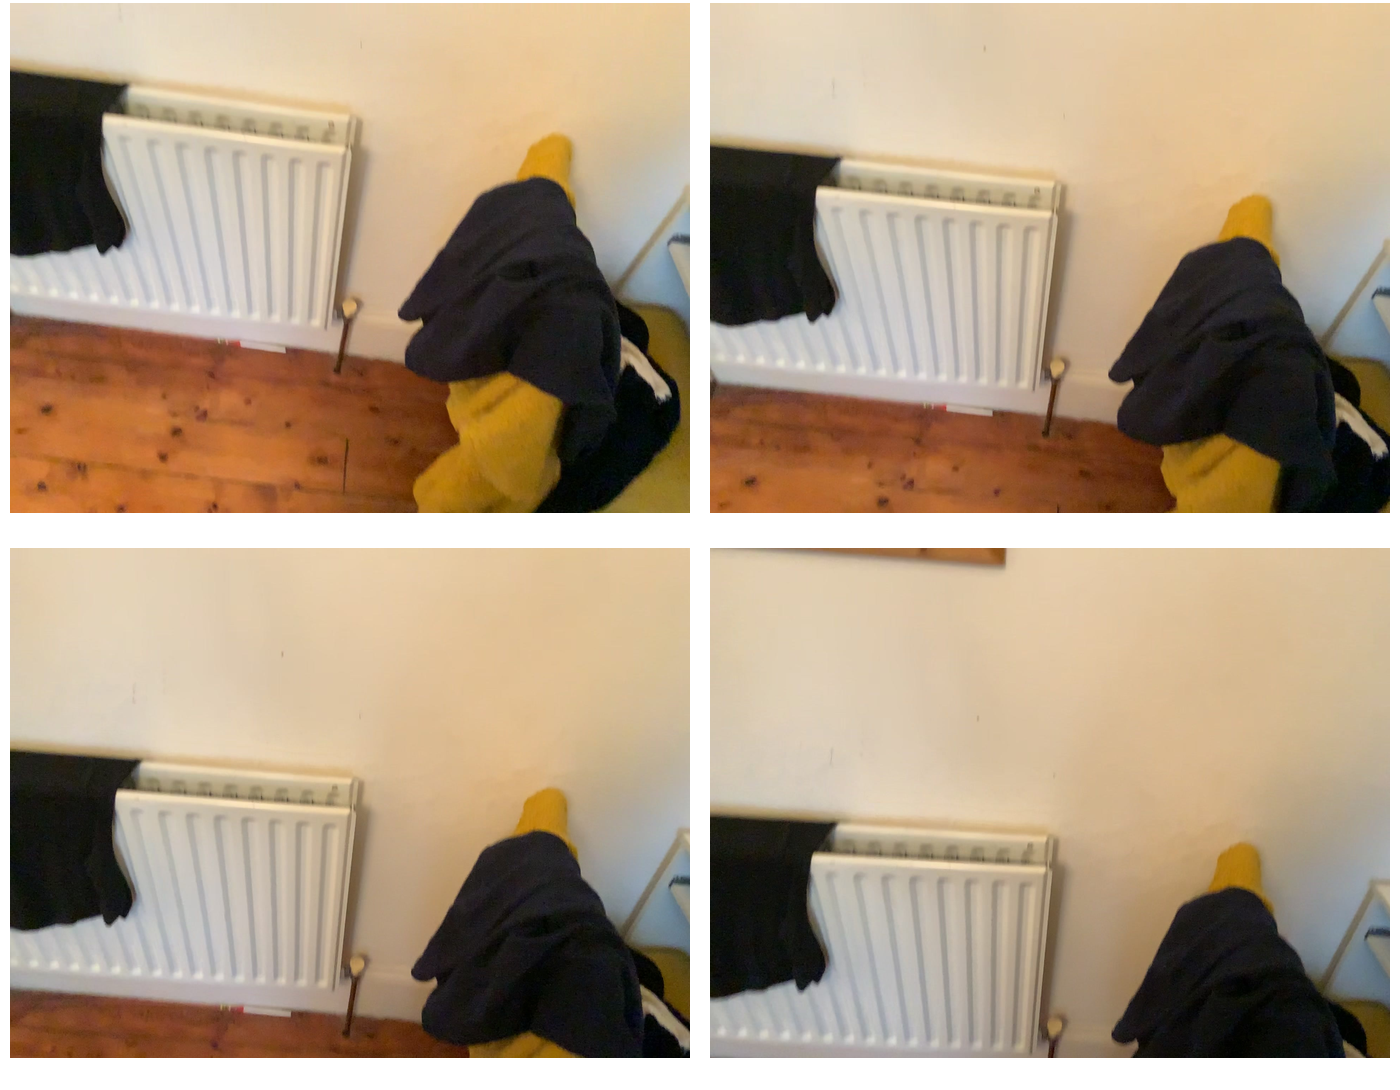Task instruction: Adjust the radiator.
Answer: {"task_instruction": "Adjust the radiator.", "nodes": ["knob", "radiator"], "edges": [{"functional_relationship": "adjust", "object1": "knob", "object2": "radiator", "spatial_relations": ["lower_than", "close"], "is_touching": true}], "action_type": "rotate", "function_type": "parameter_adjustment"}